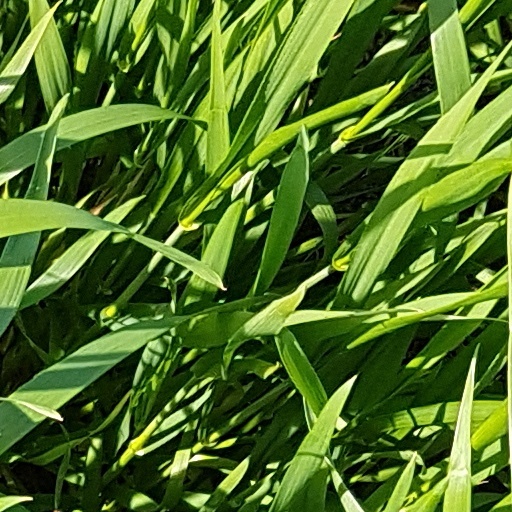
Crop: wheat